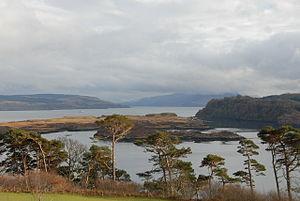
L'île Calve est une île inhabitée du Royaume-Uni située en Écosse, dans les Hébrides extérieures.